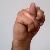
The image shows a hand gesture representing the letter 'N' in Indian Sign Language.